Answer in natural language. How many HousePlants are visible in the scene? Choose between the following options: 6, 4, 5, 0 or 1
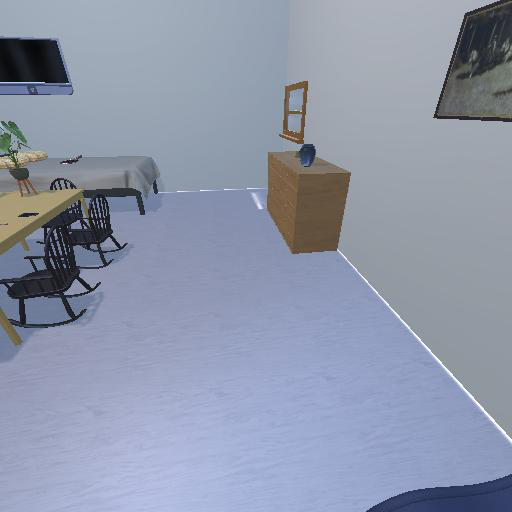
<answer>1</answer>